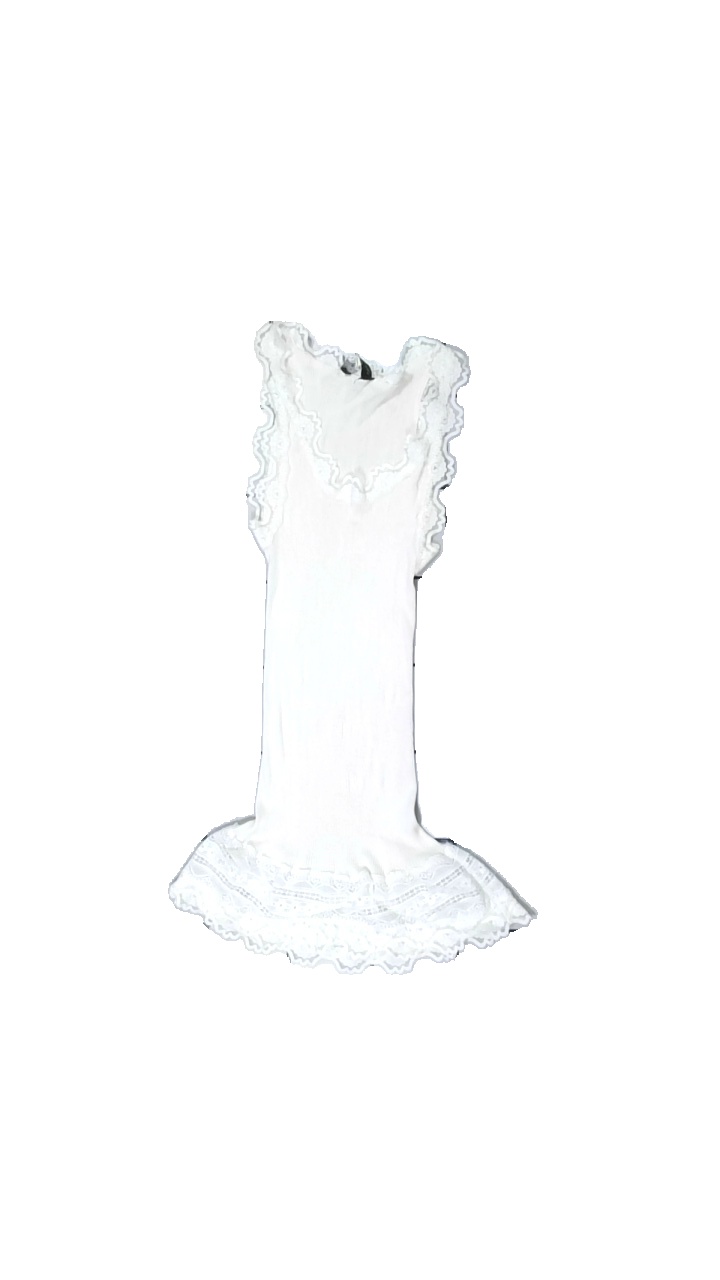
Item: Top (Ladies)
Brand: Rosemunde
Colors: White
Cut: Tight
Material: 67% cotton, 33% wool
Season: All
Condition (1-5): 2
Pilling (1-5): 3
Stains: Minor
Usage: Export
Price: <50